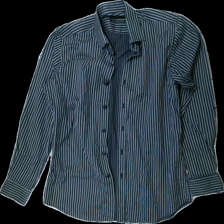
View: front
Type: Shirt
Category: Ladies
Brand: Dressman
Colors: Black, White
Material: 100% cotton
Pattern: Striped
Cut: Regular
Size: L
Season: All
Price range: 50-100
Recommended usage: Reuse
Description: black shirt with stripes
Comment: washed out